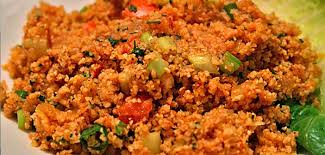
Yemek: kisir